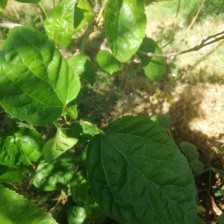
Variety: BlackAustralia